Landing Craft Utility

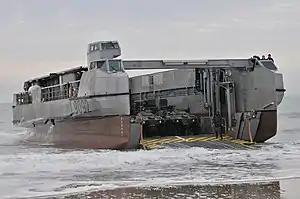
One EDA-R, Bold Alligator 2012.

A Landing Craft Utility (LCU) is a type of boat used by amphibious forces to transport equipment and troops to the shore. They are capable of transporting tracked or wheeled vehicles and troops from amphibious assault ships to beachheads or piers.